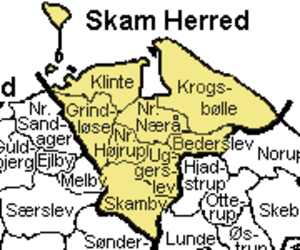
Skam Herred
Skam Herred var et herred i Odense Amt. Herredet hørte indtil 1662 til Odensegård Len, og derefter Odensegård Amt indtil det ved reformen af 1793 blev en del af Odense Amt.